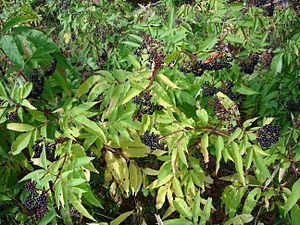
Le Vitocha est un massif montagneux de l'Ouest de la Bulgarie, qui surplombe la capitale Sofia de son immense dôme d'origine volcanique en la limitant au sud/sud-ouest. Le Vitocha a donné son nom à la principale artère commerciale de Sofia, le boulevard Vitocha. Il est l'un des symboles de la capitale bulgare, ainsi que le site le plus proche pour la randonnée pédestre, l'alpinisme et le ski. Les transports urbains permettent d'atteindre les abords boisés du massif en quarante-cinq minutes environ. Le massif présente une forme presque ovale, d'une longueur nord-sud de 19 kilomètres environ et d'une largeur de 17 kilomètres d'ouest en est. Il s'élève à 2 290 mètres d'altitude : le point culminant, le Černi vrǎh, est situé sur une sorte de plateau non boisé, dont les dimensions sont d'environ 2 kilomètres sur 2. Une station météorologique y est installée, ainsi que des équipements radar militaires. Le Vitocha se place ainsi, par son altitude, au quatrième rang des massifs bulgares, après le Rila, le Pirin et le Grand Balkan.